HMS Tartar (1801)

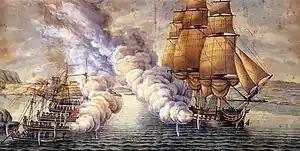
"Tartar" fighting gunboats at the battle of Alvøen

In October 1807, Captain George Bettesworth took command while "Tartar" was fitting out at Deptford for service in the Baltic. This was early in the Gunboat War between Britain and Denmark-Norway. In what became known as the Battle of Alvøen, "Tartar" sailed to attack the Dutch frigate "Guelderland", of thirty-six 6 and 12-pounder guns, which had been reported to be in Bergen being repaired. "Guederland" had been escorting a small convoy to Batavia but then had to deviate to deal with a leak that she had developed.